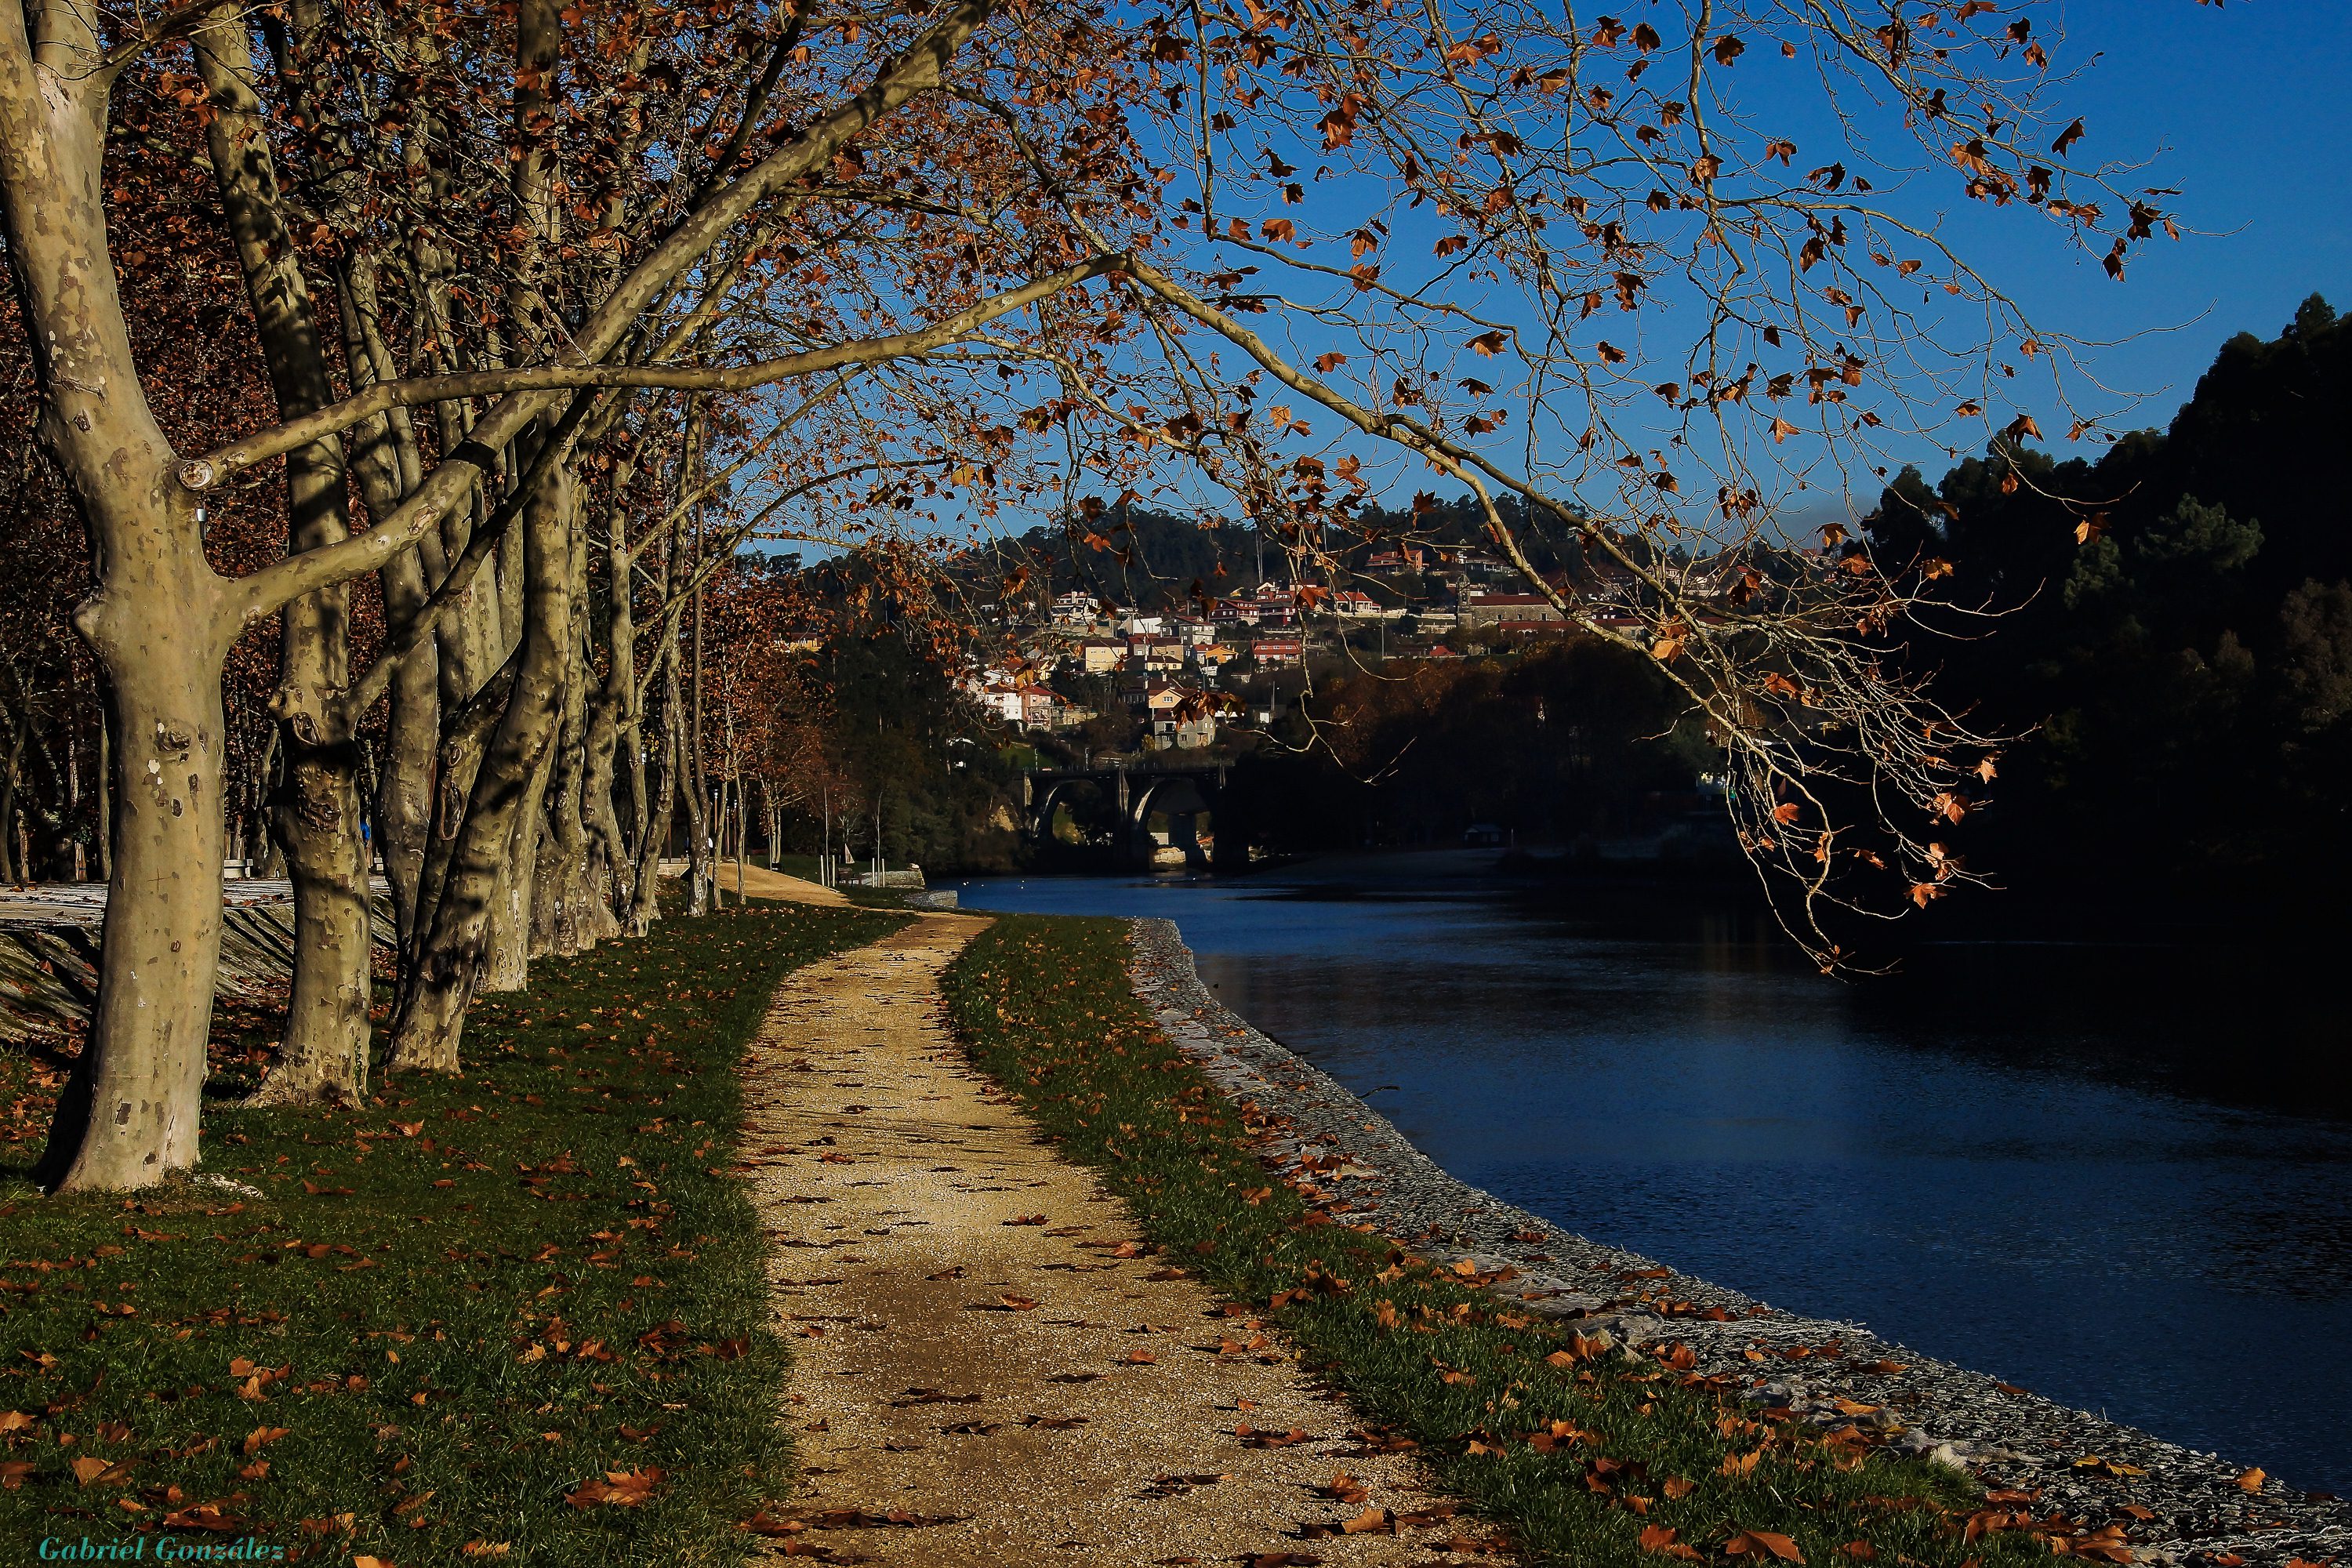
landscape, tree, water, nature, forest, plant, sunlight, morning, leaf, flower, lake, river, photo, dusk, evening, reflection, autumn, season, spain, galicia, pontevedra, paisajes, woodland, tamron18270mmpzd, tamron18270, a77, espana, g, ggl1, gaby1, xovesphoto, sonya77, xelodegalicia, 18270, sonya77v, gabrielcoru a, r ol rez, woody plant